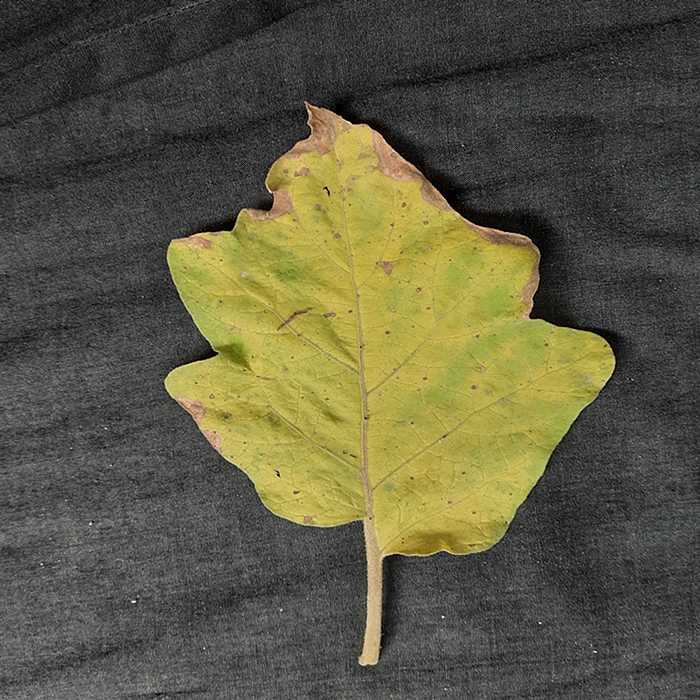
Plant: Eggplant
Label: Eggplant verticillium wilt